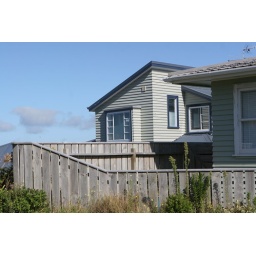
A new house complementing the more traditional one next door, on the hill above Island Bay.